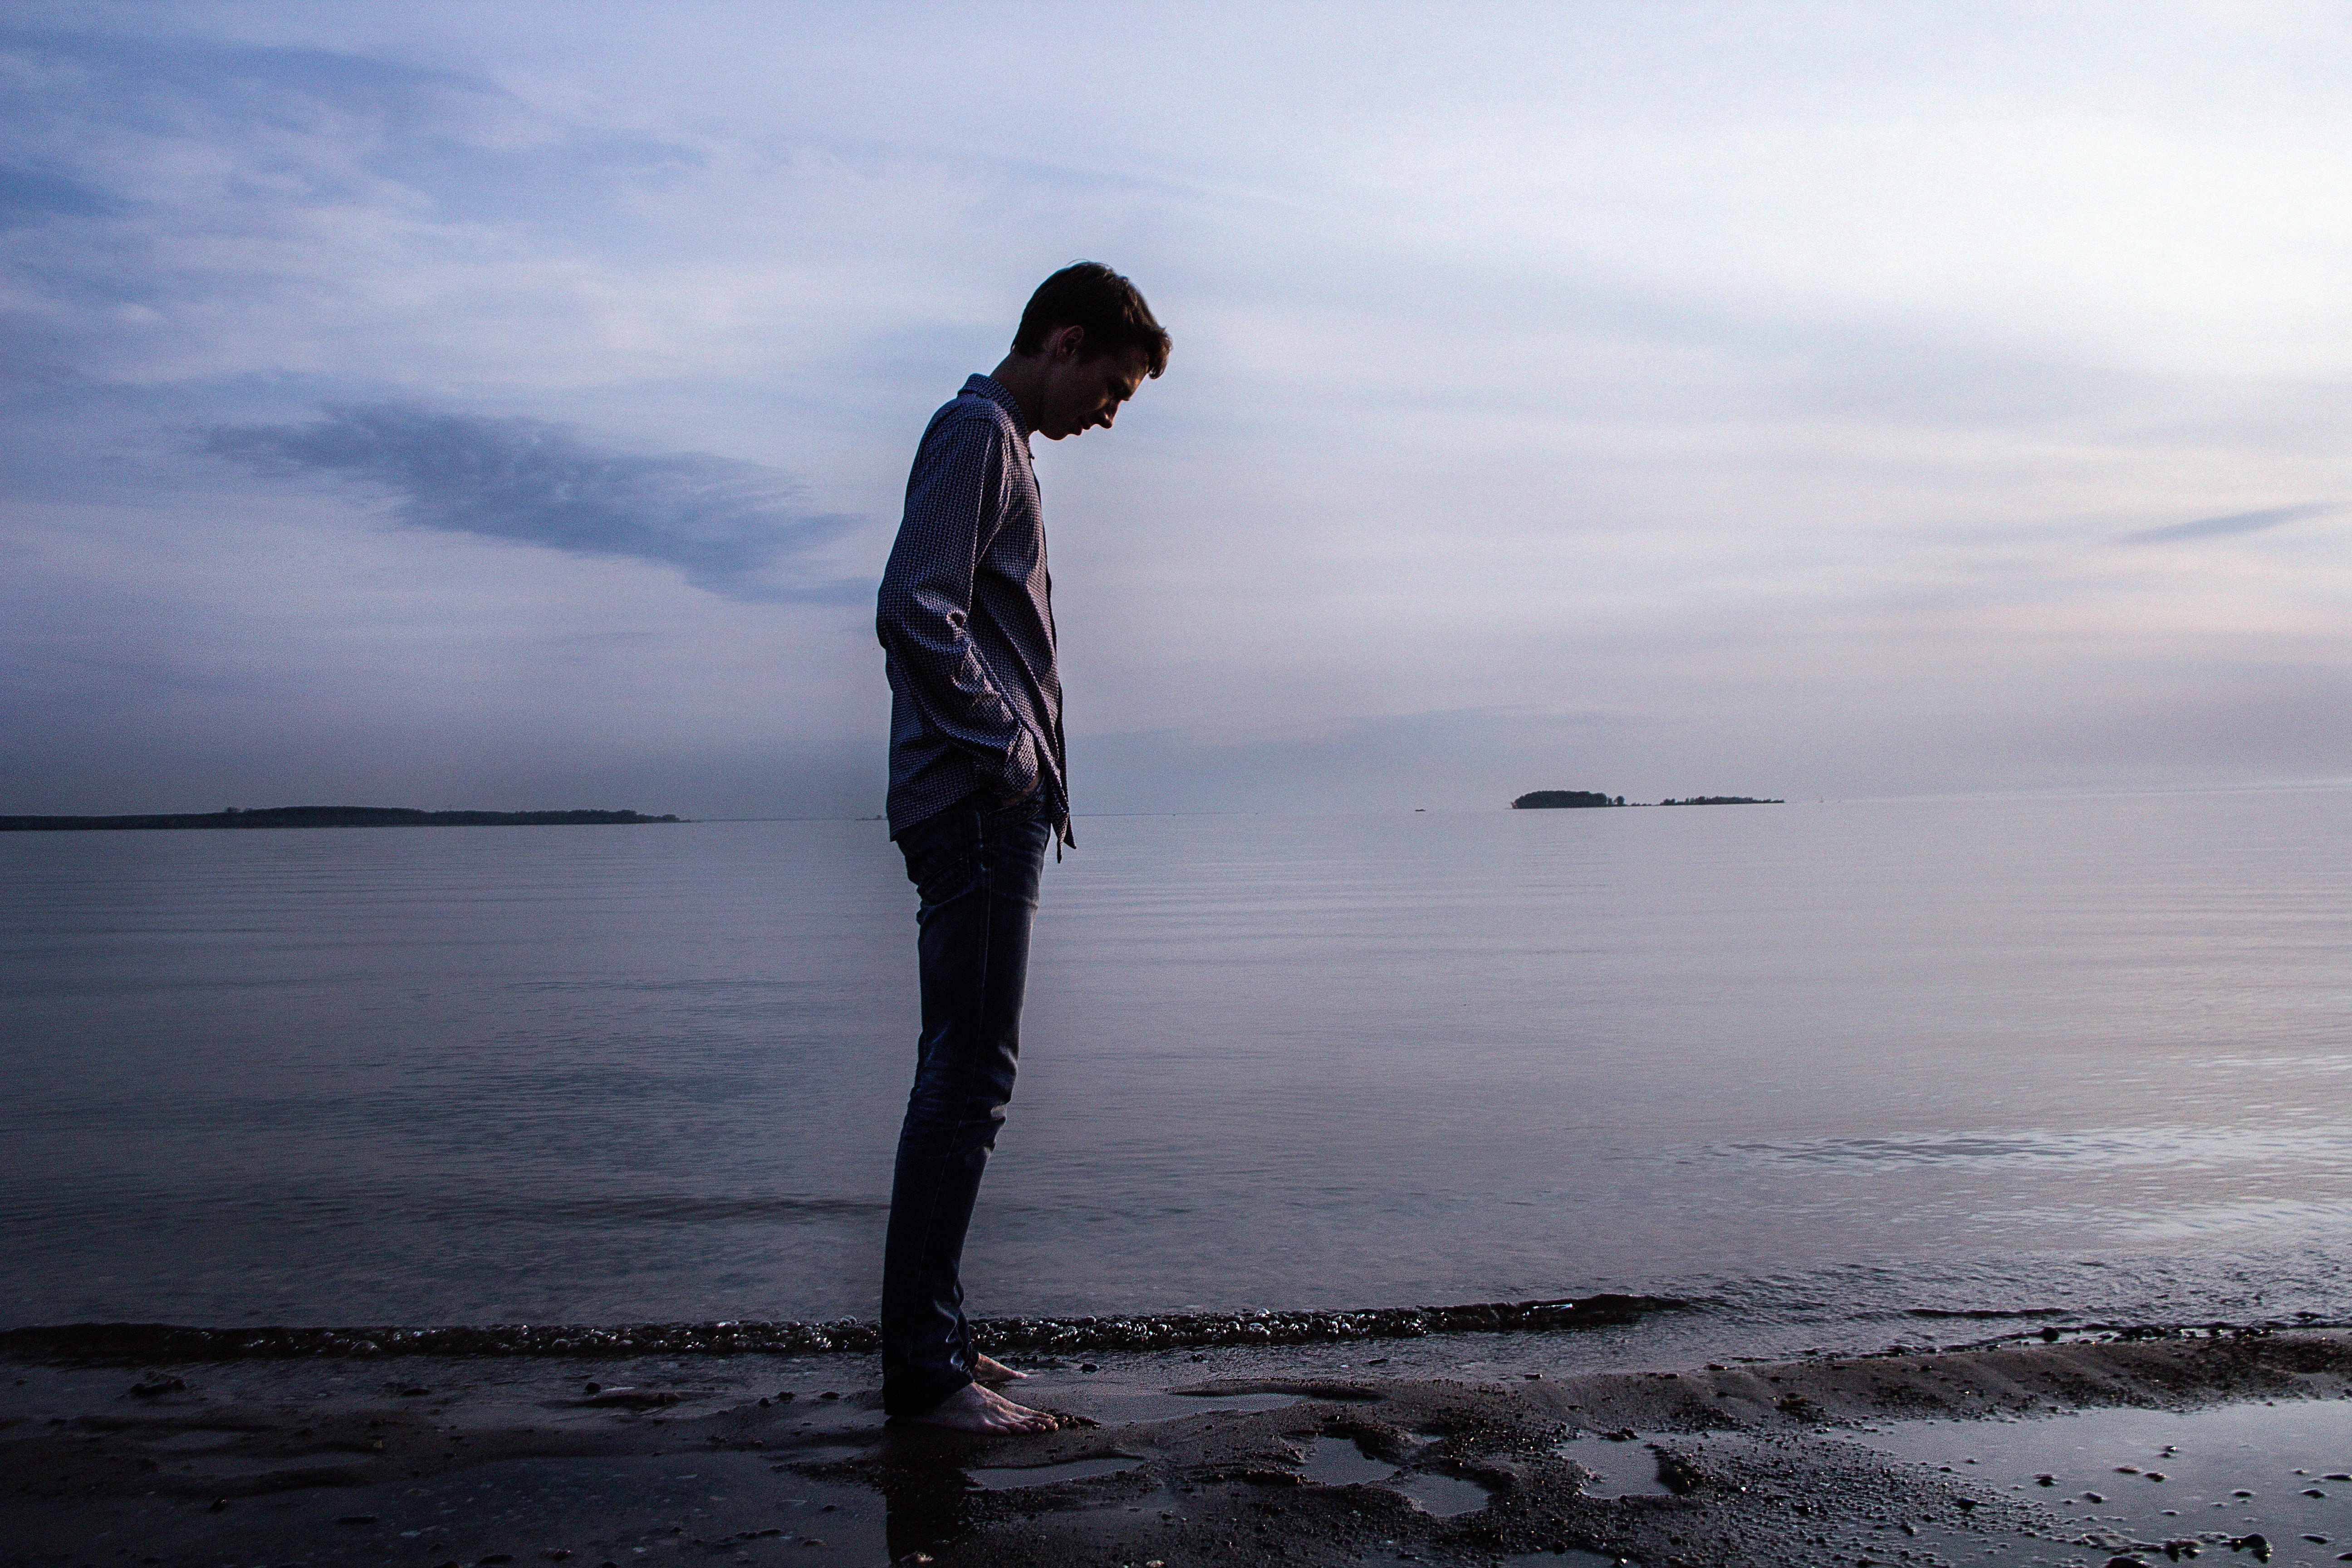
beach, sea, coast, water, sand, ocean, horizon, winter, sunset, morning, shore, wave, wind, evening, reflection, body of water